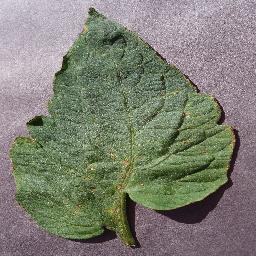
Label: Tomato___Target_Spot